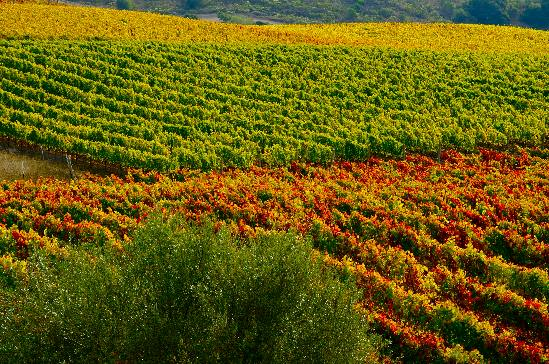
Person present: No